No Limit Kids: Much Ado About Middle School

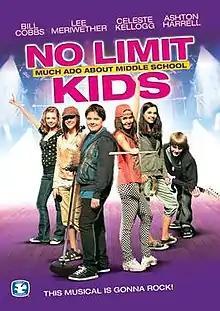

No Limit Kids: Much Ado About Middle School is a 2010 direct-to-video family comedy film. It starred Bill Cobbs, Lee Meriwether, Blake Michael, Celeste Kellogg and Ashton Harrell. The screenplay was written by Joshua Moody and the film was directed by Dave Moody for Elevating Entertainment Motion Pictures, who also provided the musical score for the film.